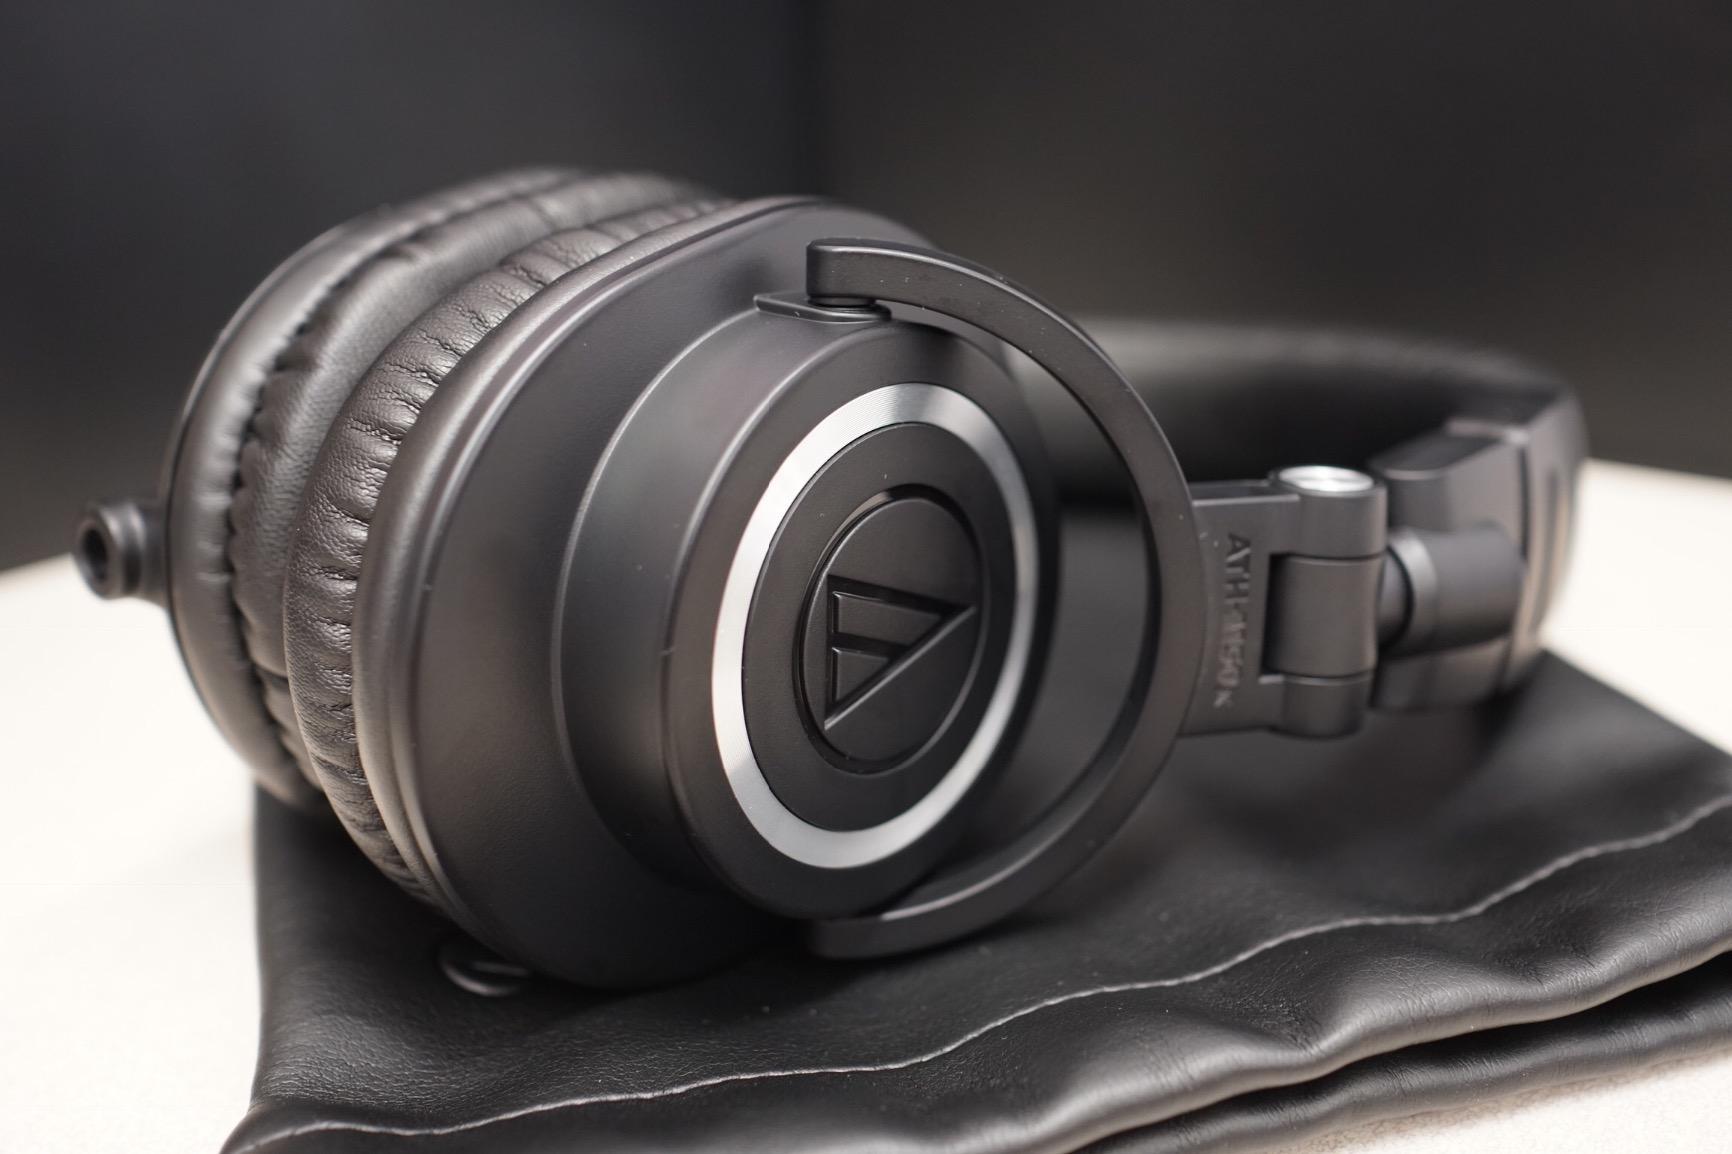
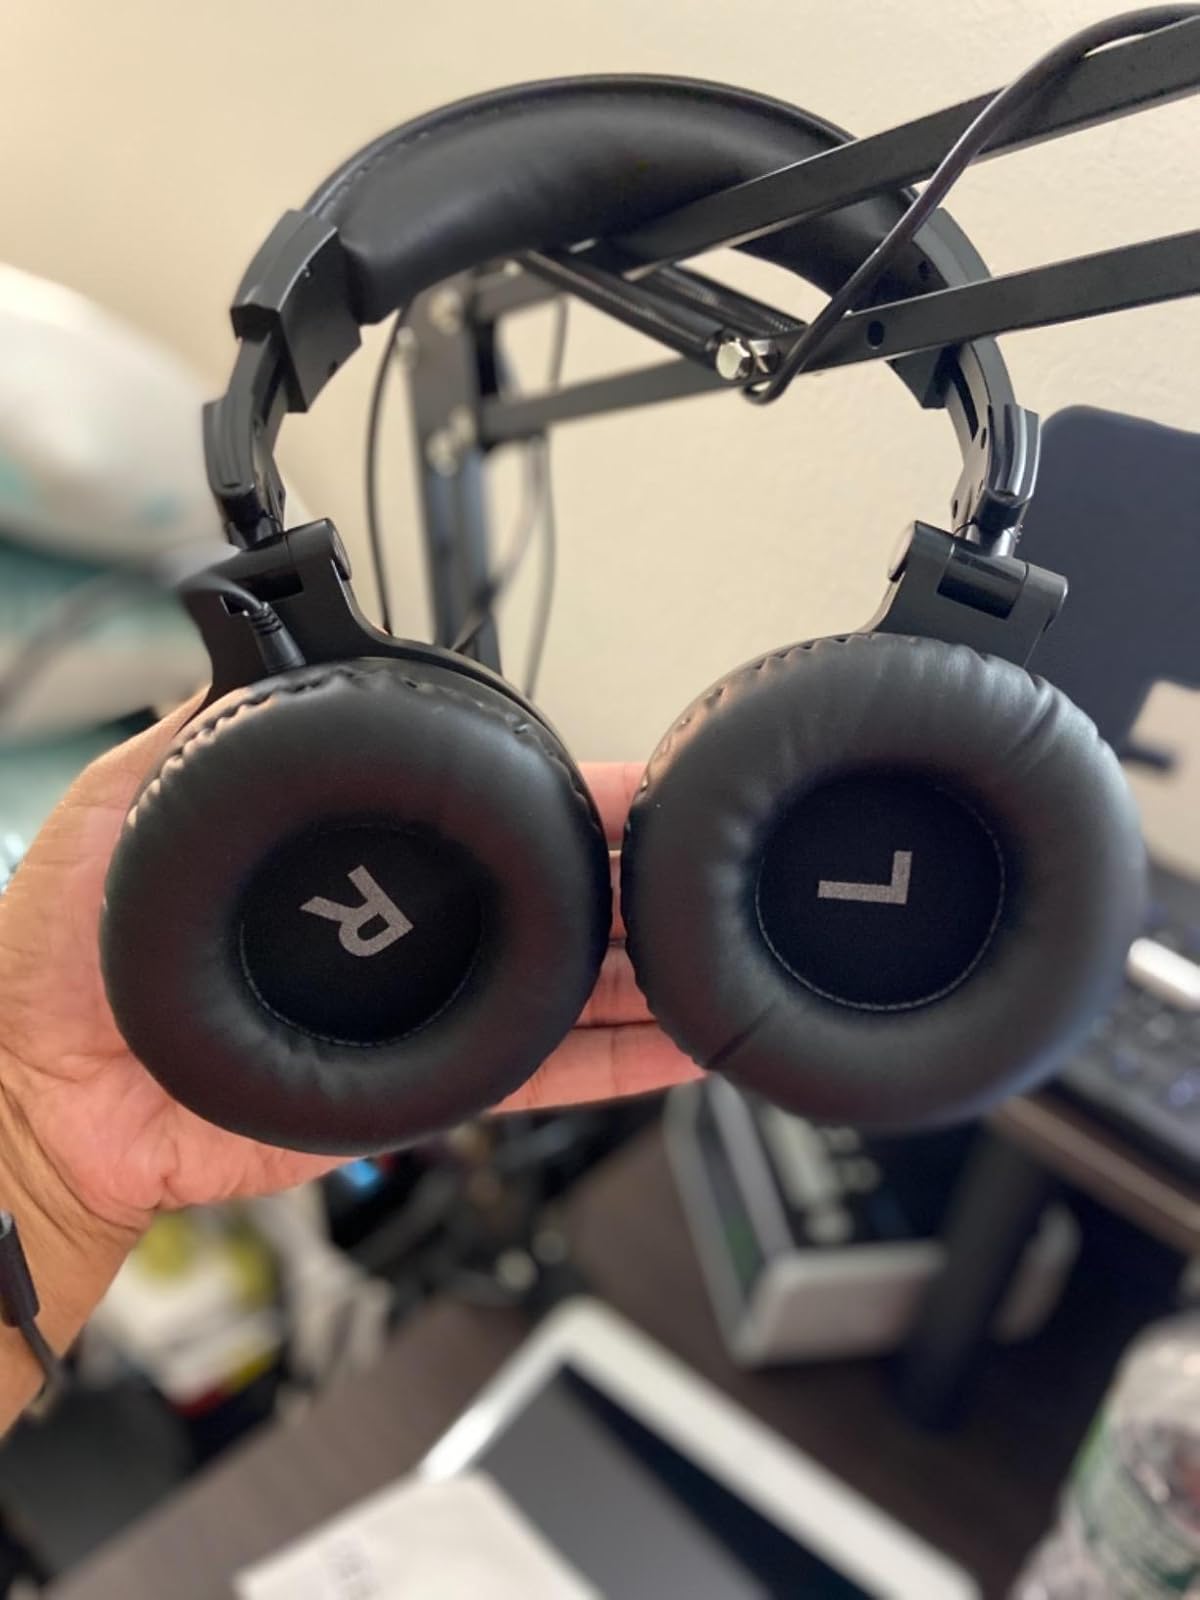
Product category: headphones
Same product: no